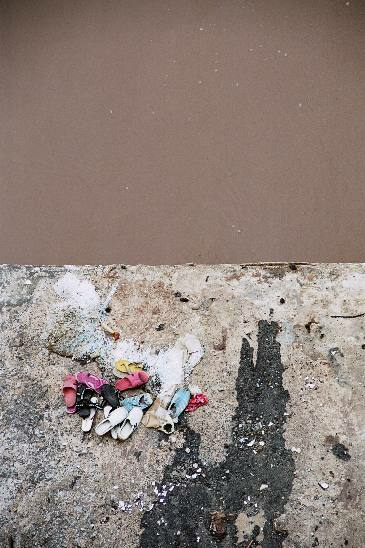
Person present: No